List of equipment of the Canadian Coast Guard

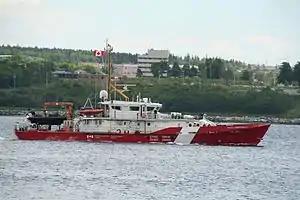

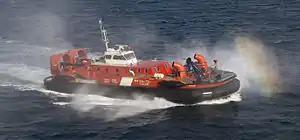

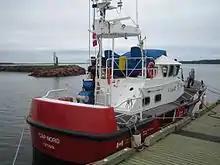
CCGS "Cap Nord"

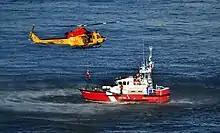
Rescue exercise by the Royal Canadian Air Force helicopter and CCGS "Cap Aupaluk"

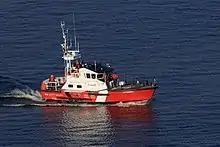
CCGS "Cap Tourmente"

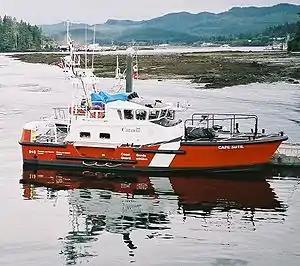
at CCG Station Port Hardy.

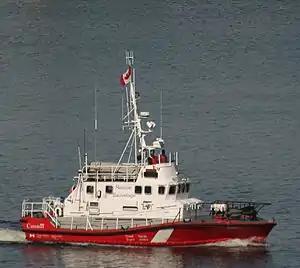

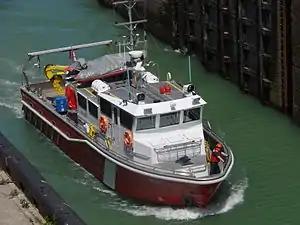

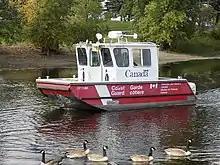
A Canadian Coast Guard trailerable buoy tender, named Tech II, at Nepean Sailing Club on Lac Deschênes.

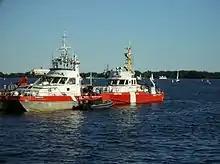
RCMP "Simmonds" with CCG "Cape Hurd" in Toronto

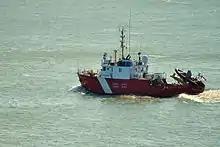
in the St. Lawrence River between Quebec City and Lévis

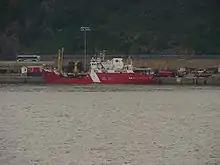
CCGS "Tracy"

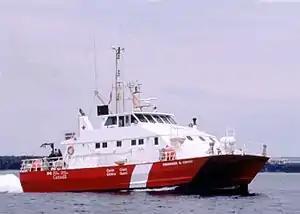
- scrapped in 2020

The following is a listing of vessels that are no longer part of the Canadian Coast Guard's present fleet.